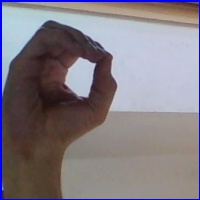
Letra: O